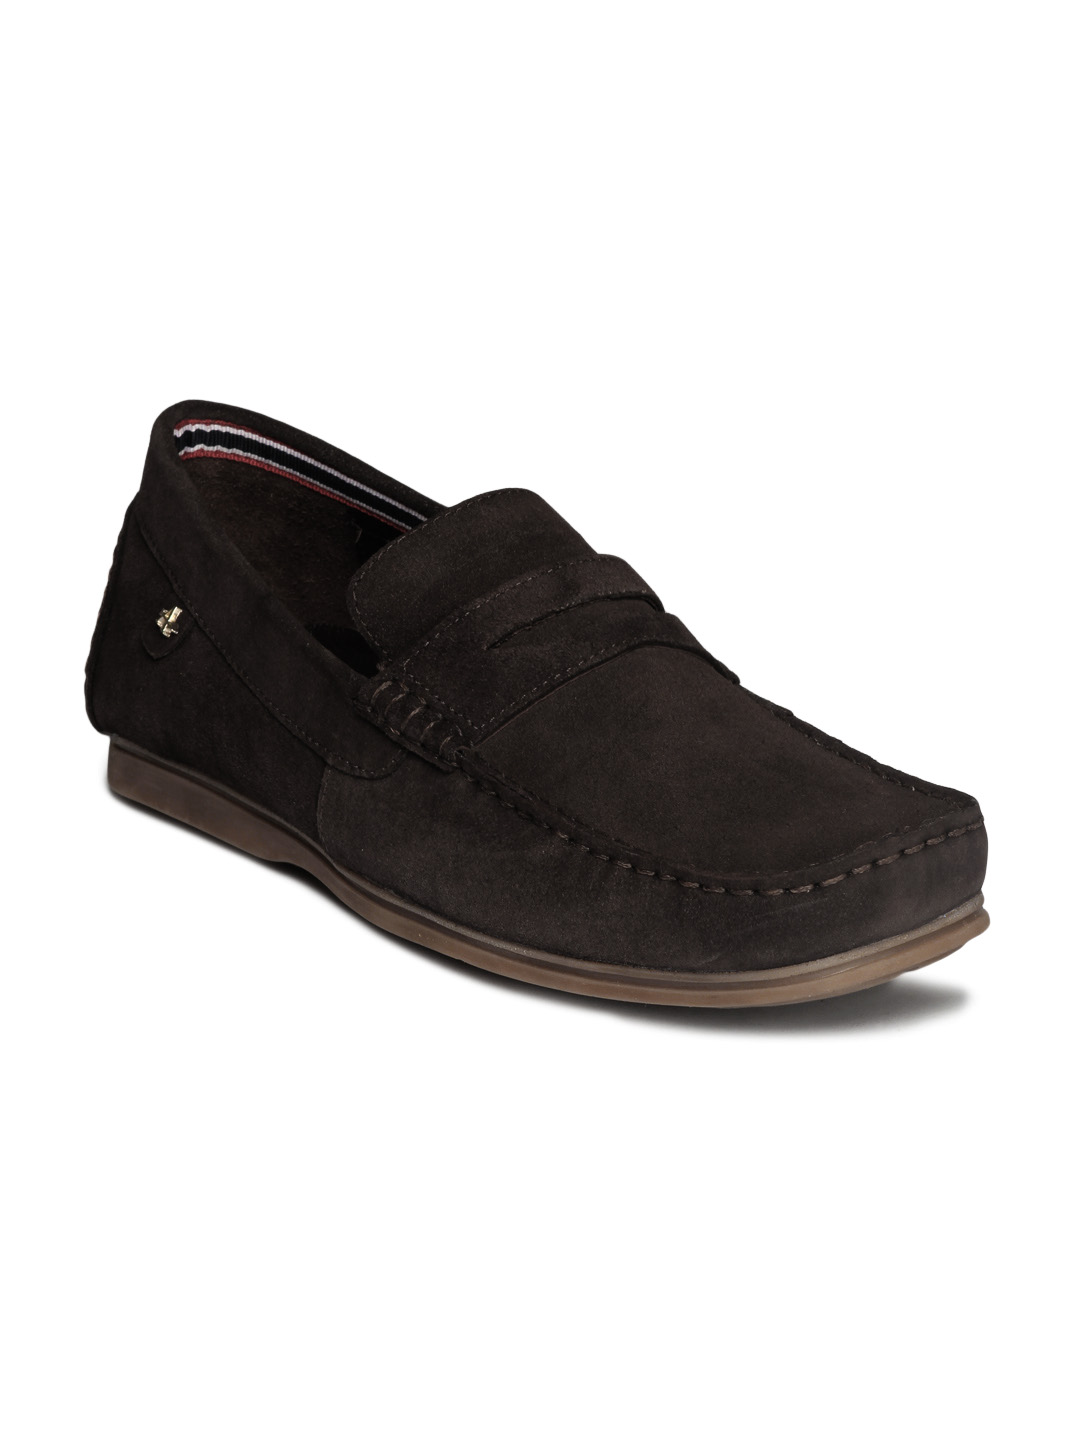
Arrow Men Brown Casual Shoes
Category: Footwear / Shoes / Casual Shoes
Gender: Men
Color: Brown
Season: Summer 2013
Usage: Casual